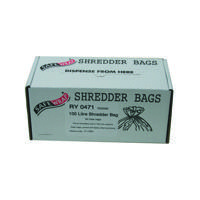
Safewrap Shredder 100 L Bags Pk50
Safewrap Shredder Bags are made of durable, high-density polythene which makes them the ideal long-lasting shredder waste collection solution for your home or office. Designed to fit standard shredder bins, these bags hold 100 litres of waste while maintaining their integrity to avoid rips or spills. Supplied in a box of 100 bags for your convenience, these liners are long lasting essentials that keep going for as long as you need them.
Brand: Value Product
Category: Office Supplies > Office Equipment